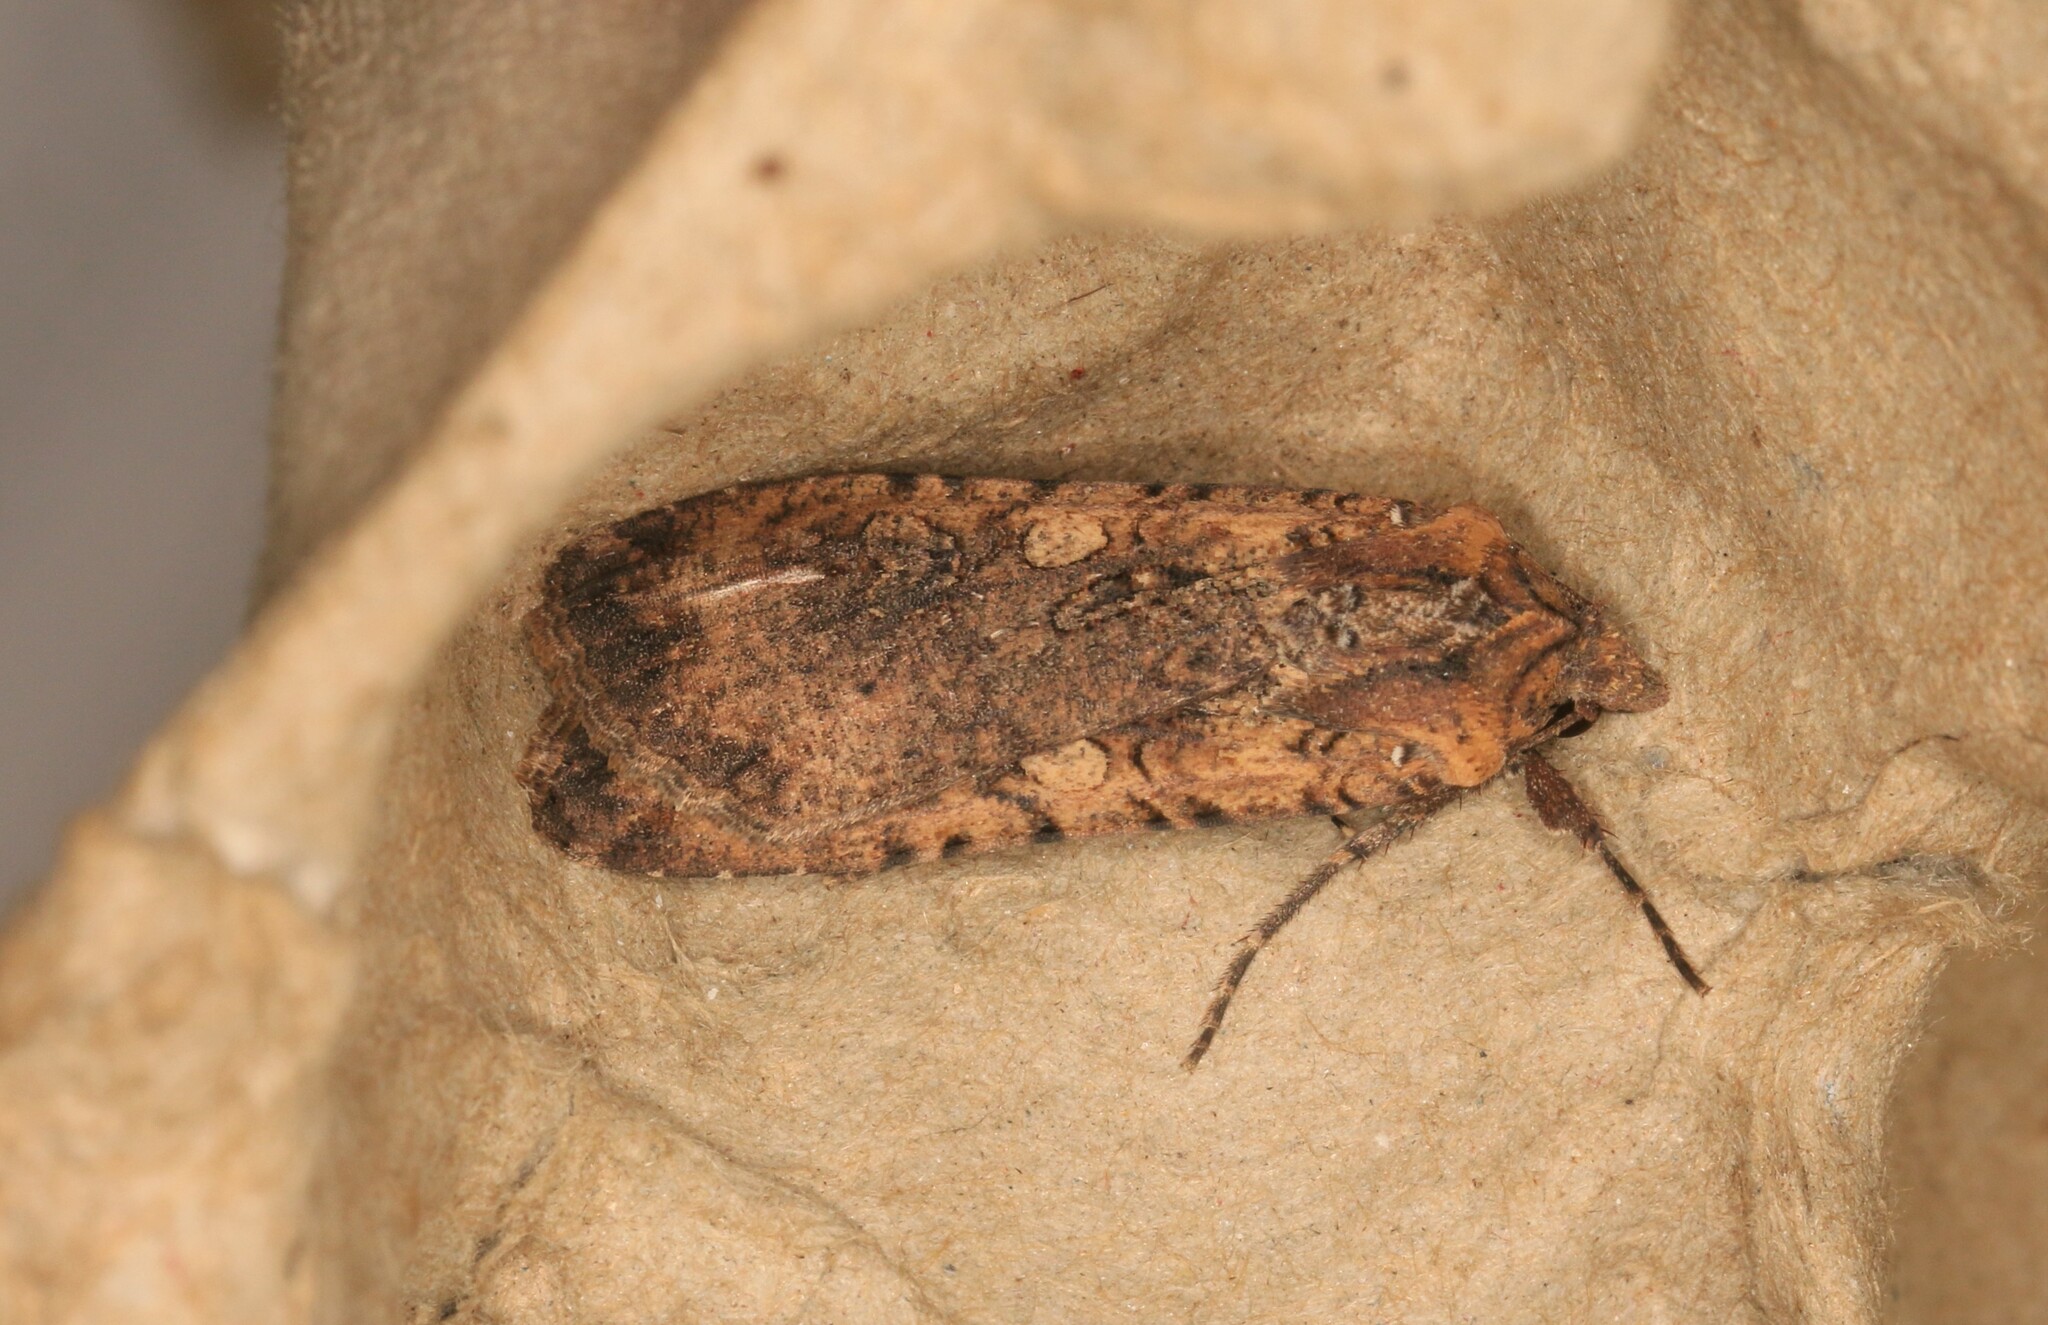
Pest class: cutworms